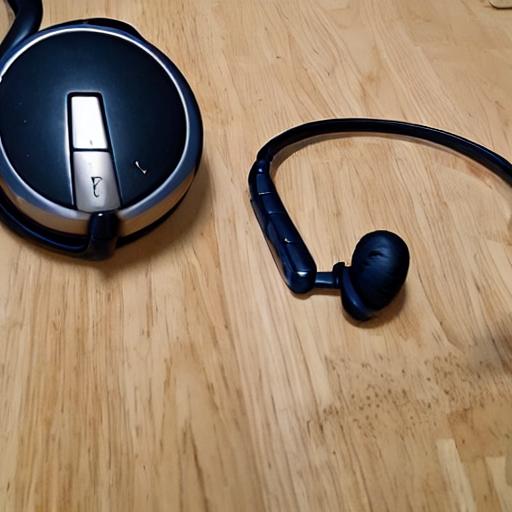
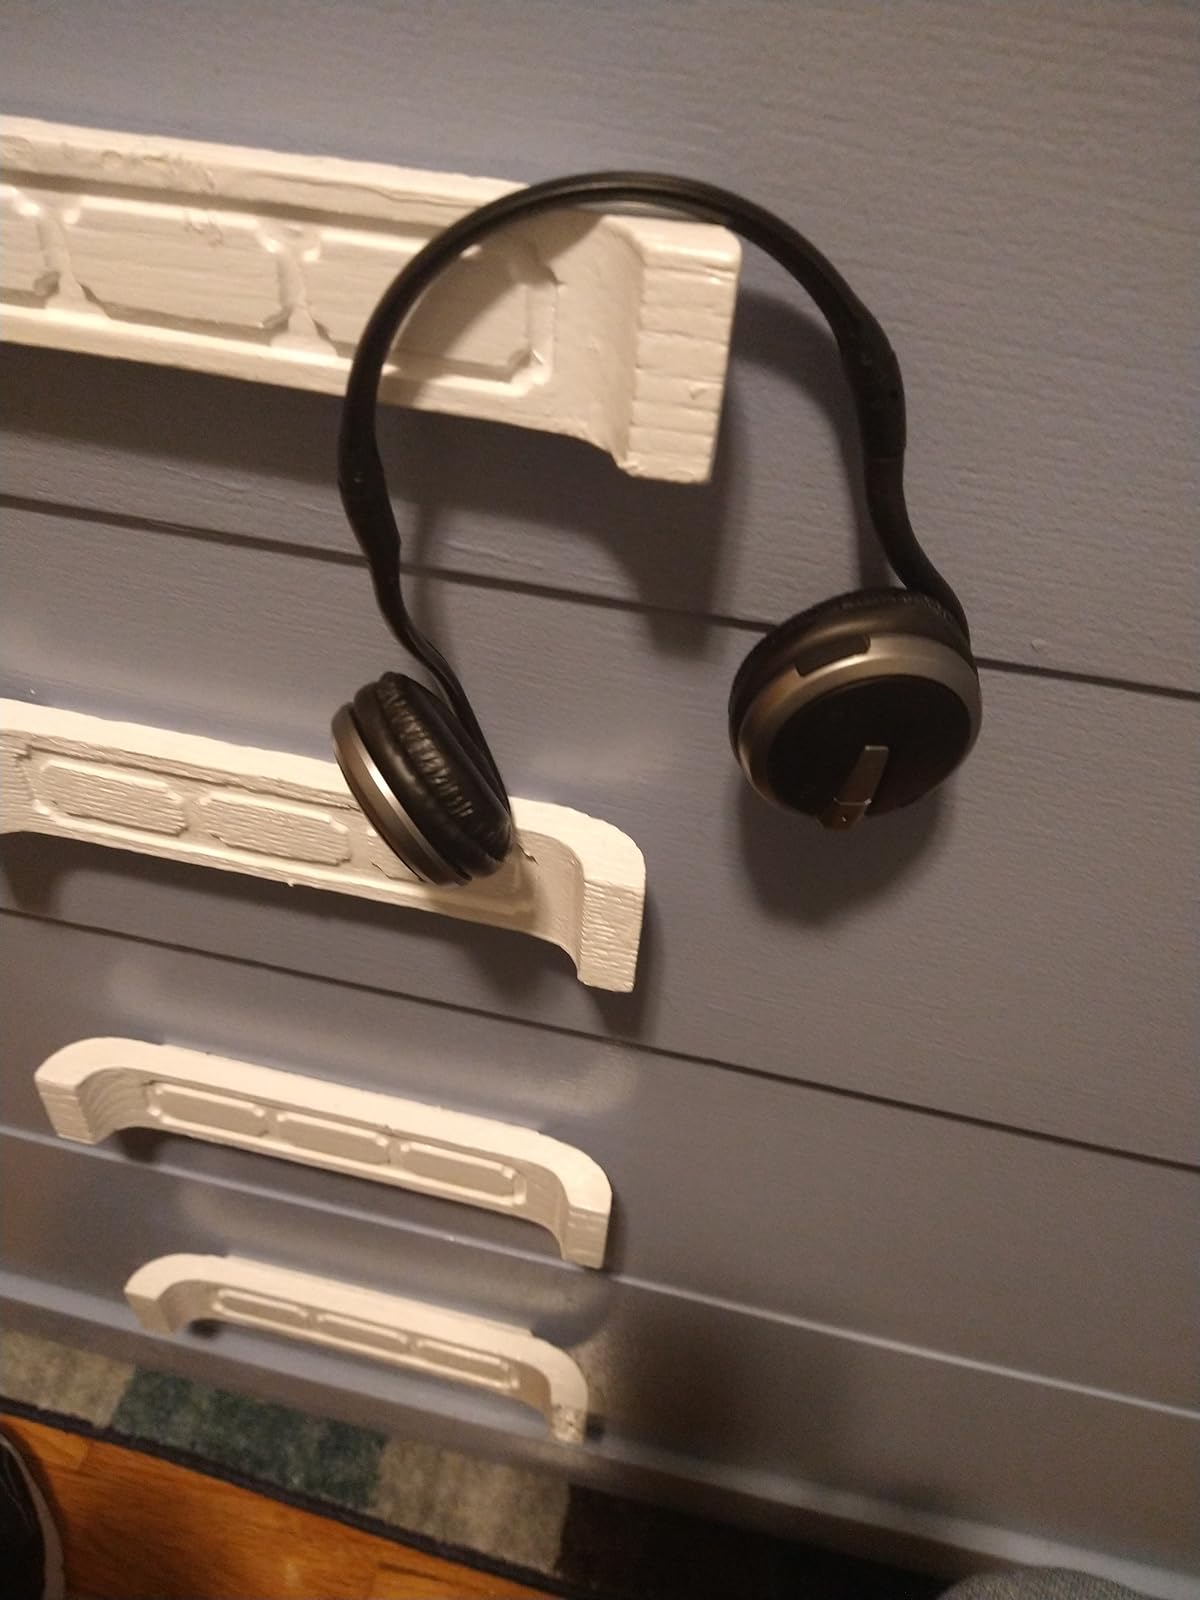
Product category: headphones
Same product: no